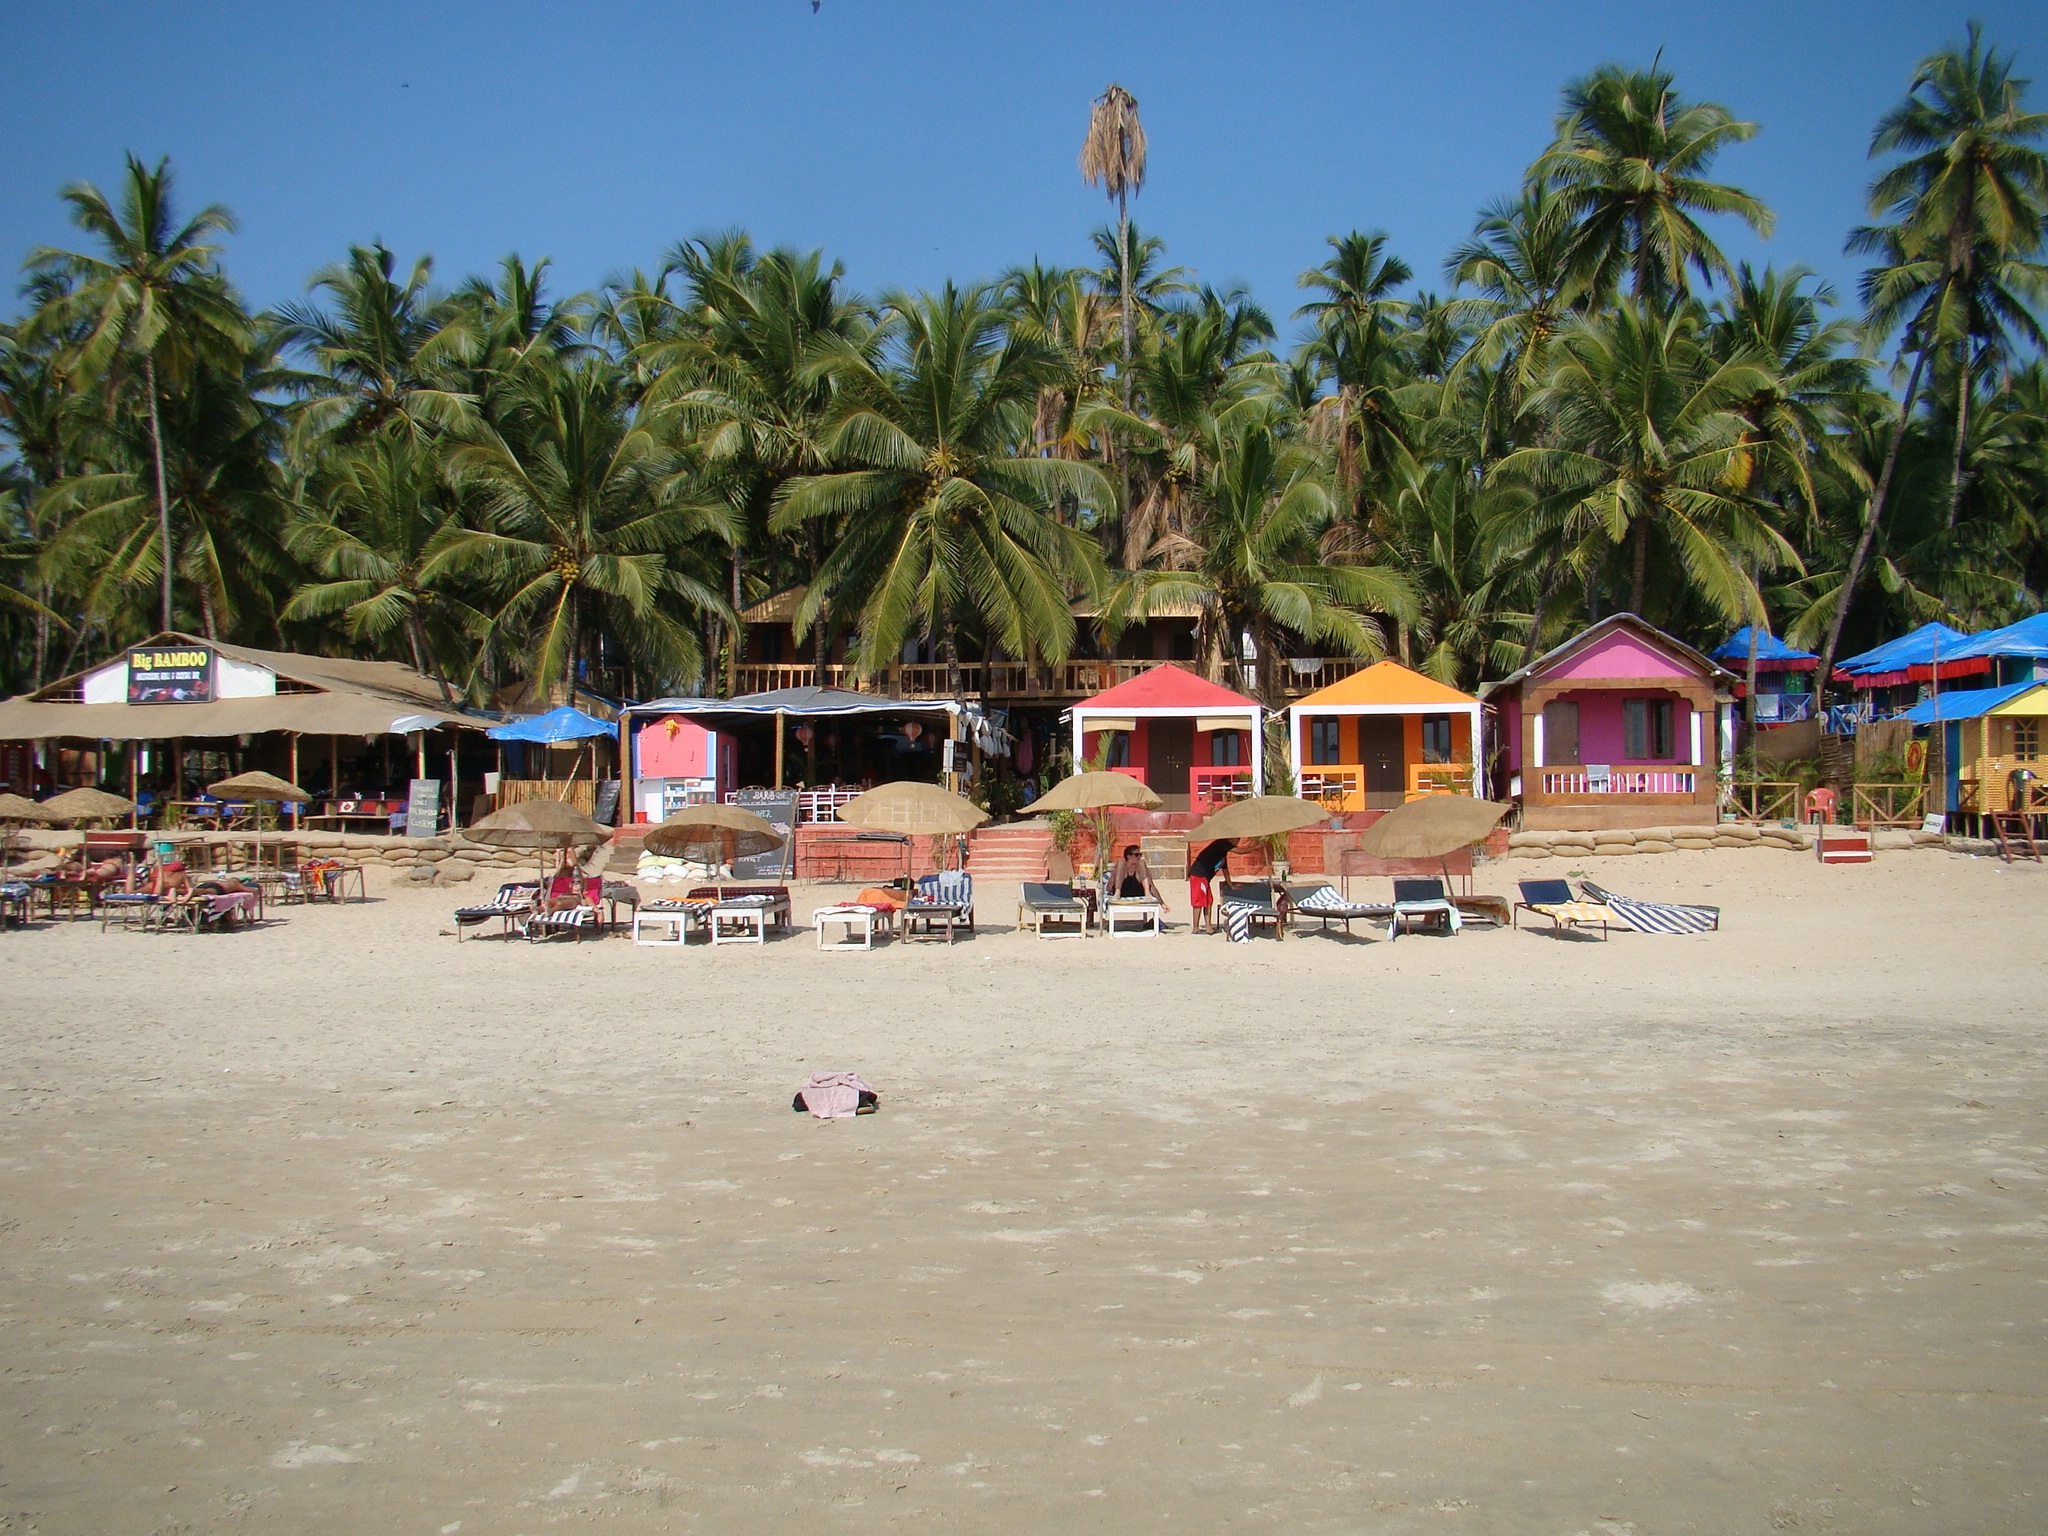
beach, sea, sand, walkway, vacation, coastline, shack, bay, leisure, body of water, tropic, resort, india, goa